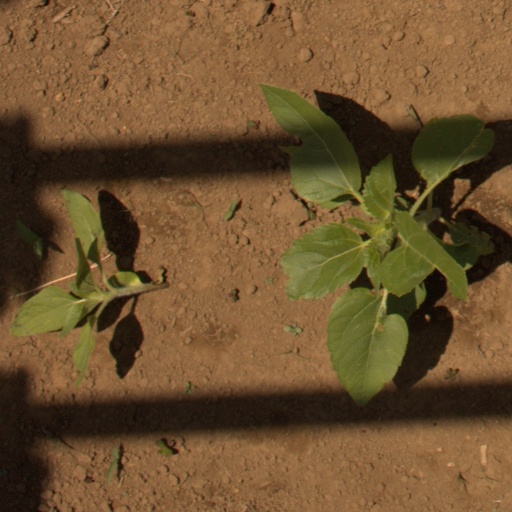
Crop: Jerusalem artichoke